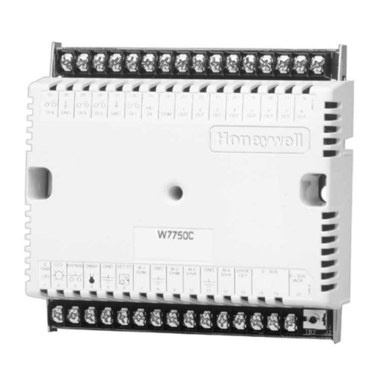
W7750C2001 | Programmable Controller Constant Volume Air Handler with 3 Analog 5 Triac Output 24 Volts | Honeywell Inc
Maximize Efficiency with Honeywell's SPE-W7750C2001 Programmable Controller Constant Volume Air Handler Honeywell's SPE-W7750C2001 Programmable Controller Constant Volume Air Handler offers exceptional control over air conditioning systems, ensuring optimal performance and energy efficiency. Ideal for industrial and commercial applications, this controller features: * 3 Analog Outputs for precise temperature and humidity adjustment * 5 Triac Outputs for controlling fans, dampers, and other HVAC components * 24 Volt Operation for enhanced safety and compatibility * Compact Design (5-5/8x6x2-1/8in) for easy installation in limited spaces Trust Honeywell's expertise for your HVAC needs. Order the SPE-W7750C2001 Programmable Controller Constant Volume Air Handler today at Our trusted HVAC store, where you'll find the best prices and fast shipping! Programmable Controller Constant Volume Air Handler with 3 Analog 5 Triac Output 24 Volts Resources
Brand: Honeywell Inc
Category: Hardware > Heating, Ventilation & Air Conditioning > HVAC Controls > Control Panels